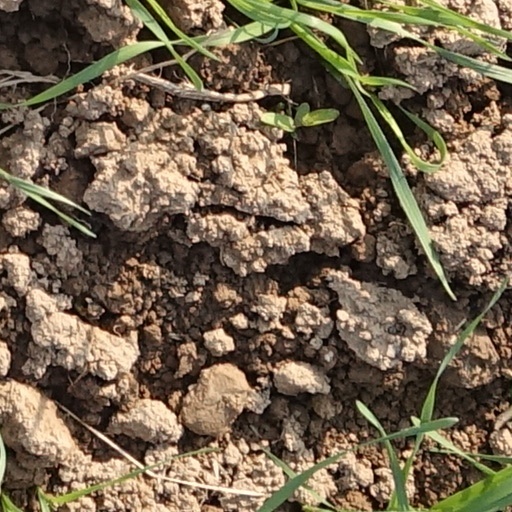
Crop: wheat